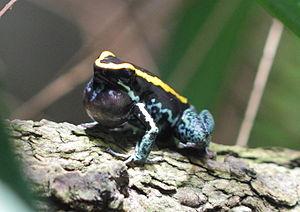
Phyllobates vittatus est une espèce d'amphibiens de la famille des Dendrobatidae, qui vit au Costa Rica. Elle est appelée « phyllobate à bande » en français. Cet anoure de petite taille, qui peut atteindre jusqu'à 31 mm, se rencontre dans les forêts humides et les plaines, à une altitude comprise entre 20 et 550 m au-dessus du niveau de la mer.